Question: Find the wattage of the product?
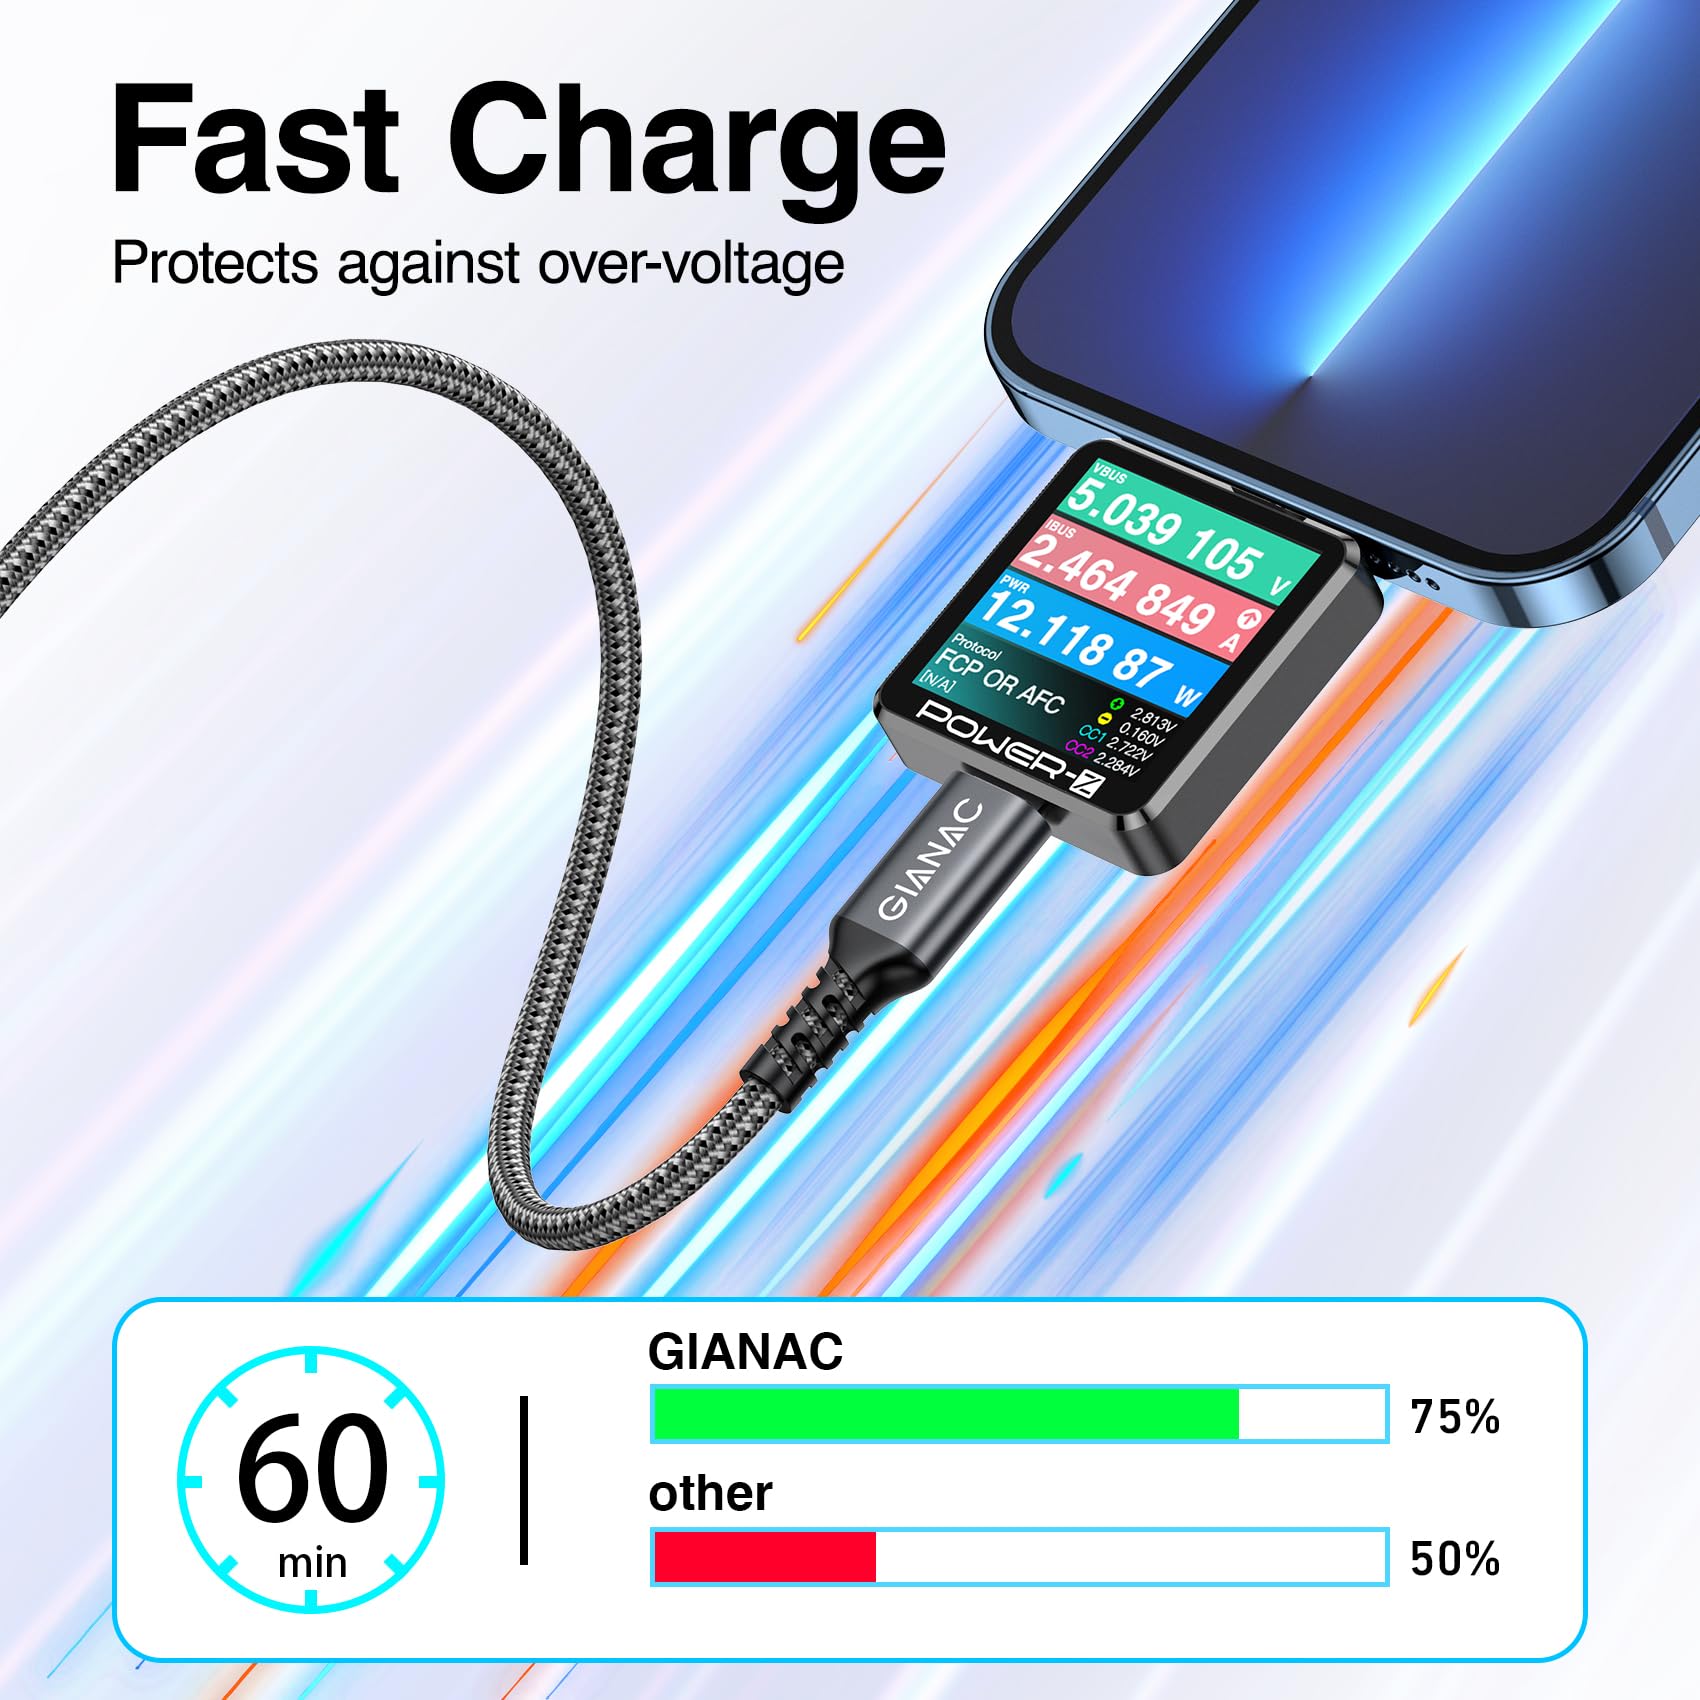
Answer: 87.0 watt